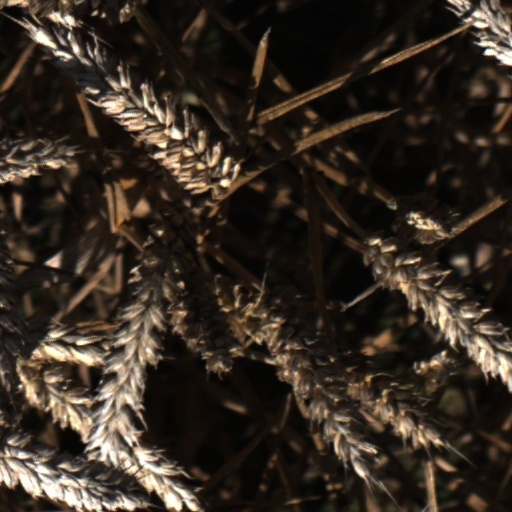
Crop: wheat